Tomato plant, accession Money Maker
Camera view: tilt-top (135 deg); turntable rotation: 60 degrees
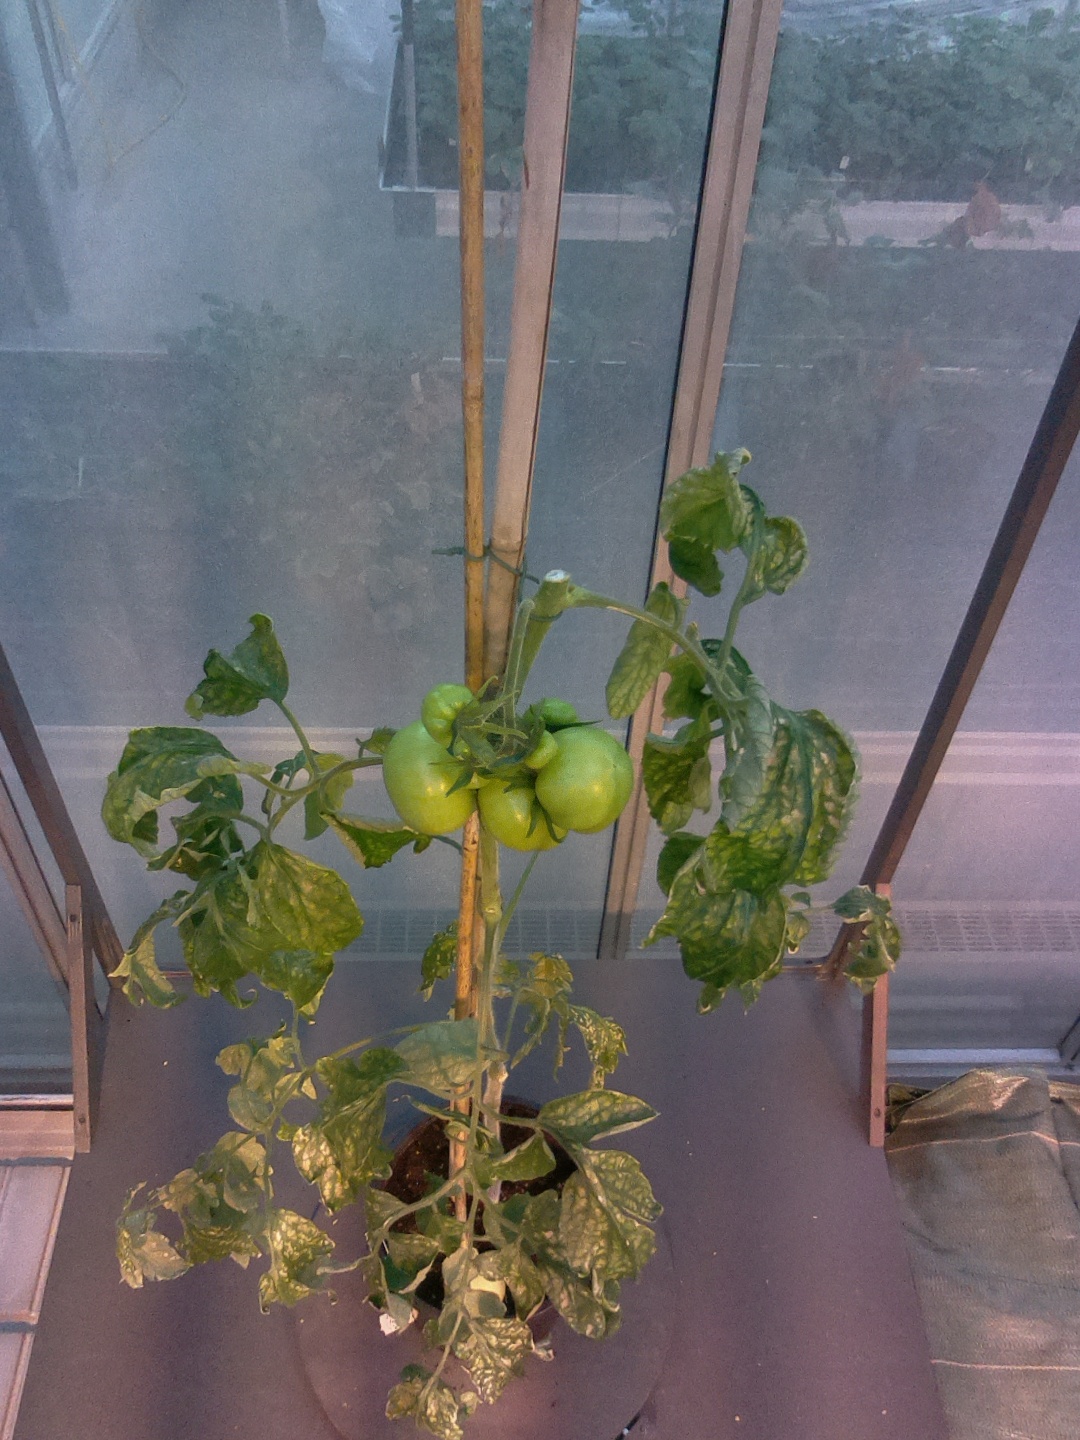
BBCH growth stage 78: 80% -90% of final fruit size